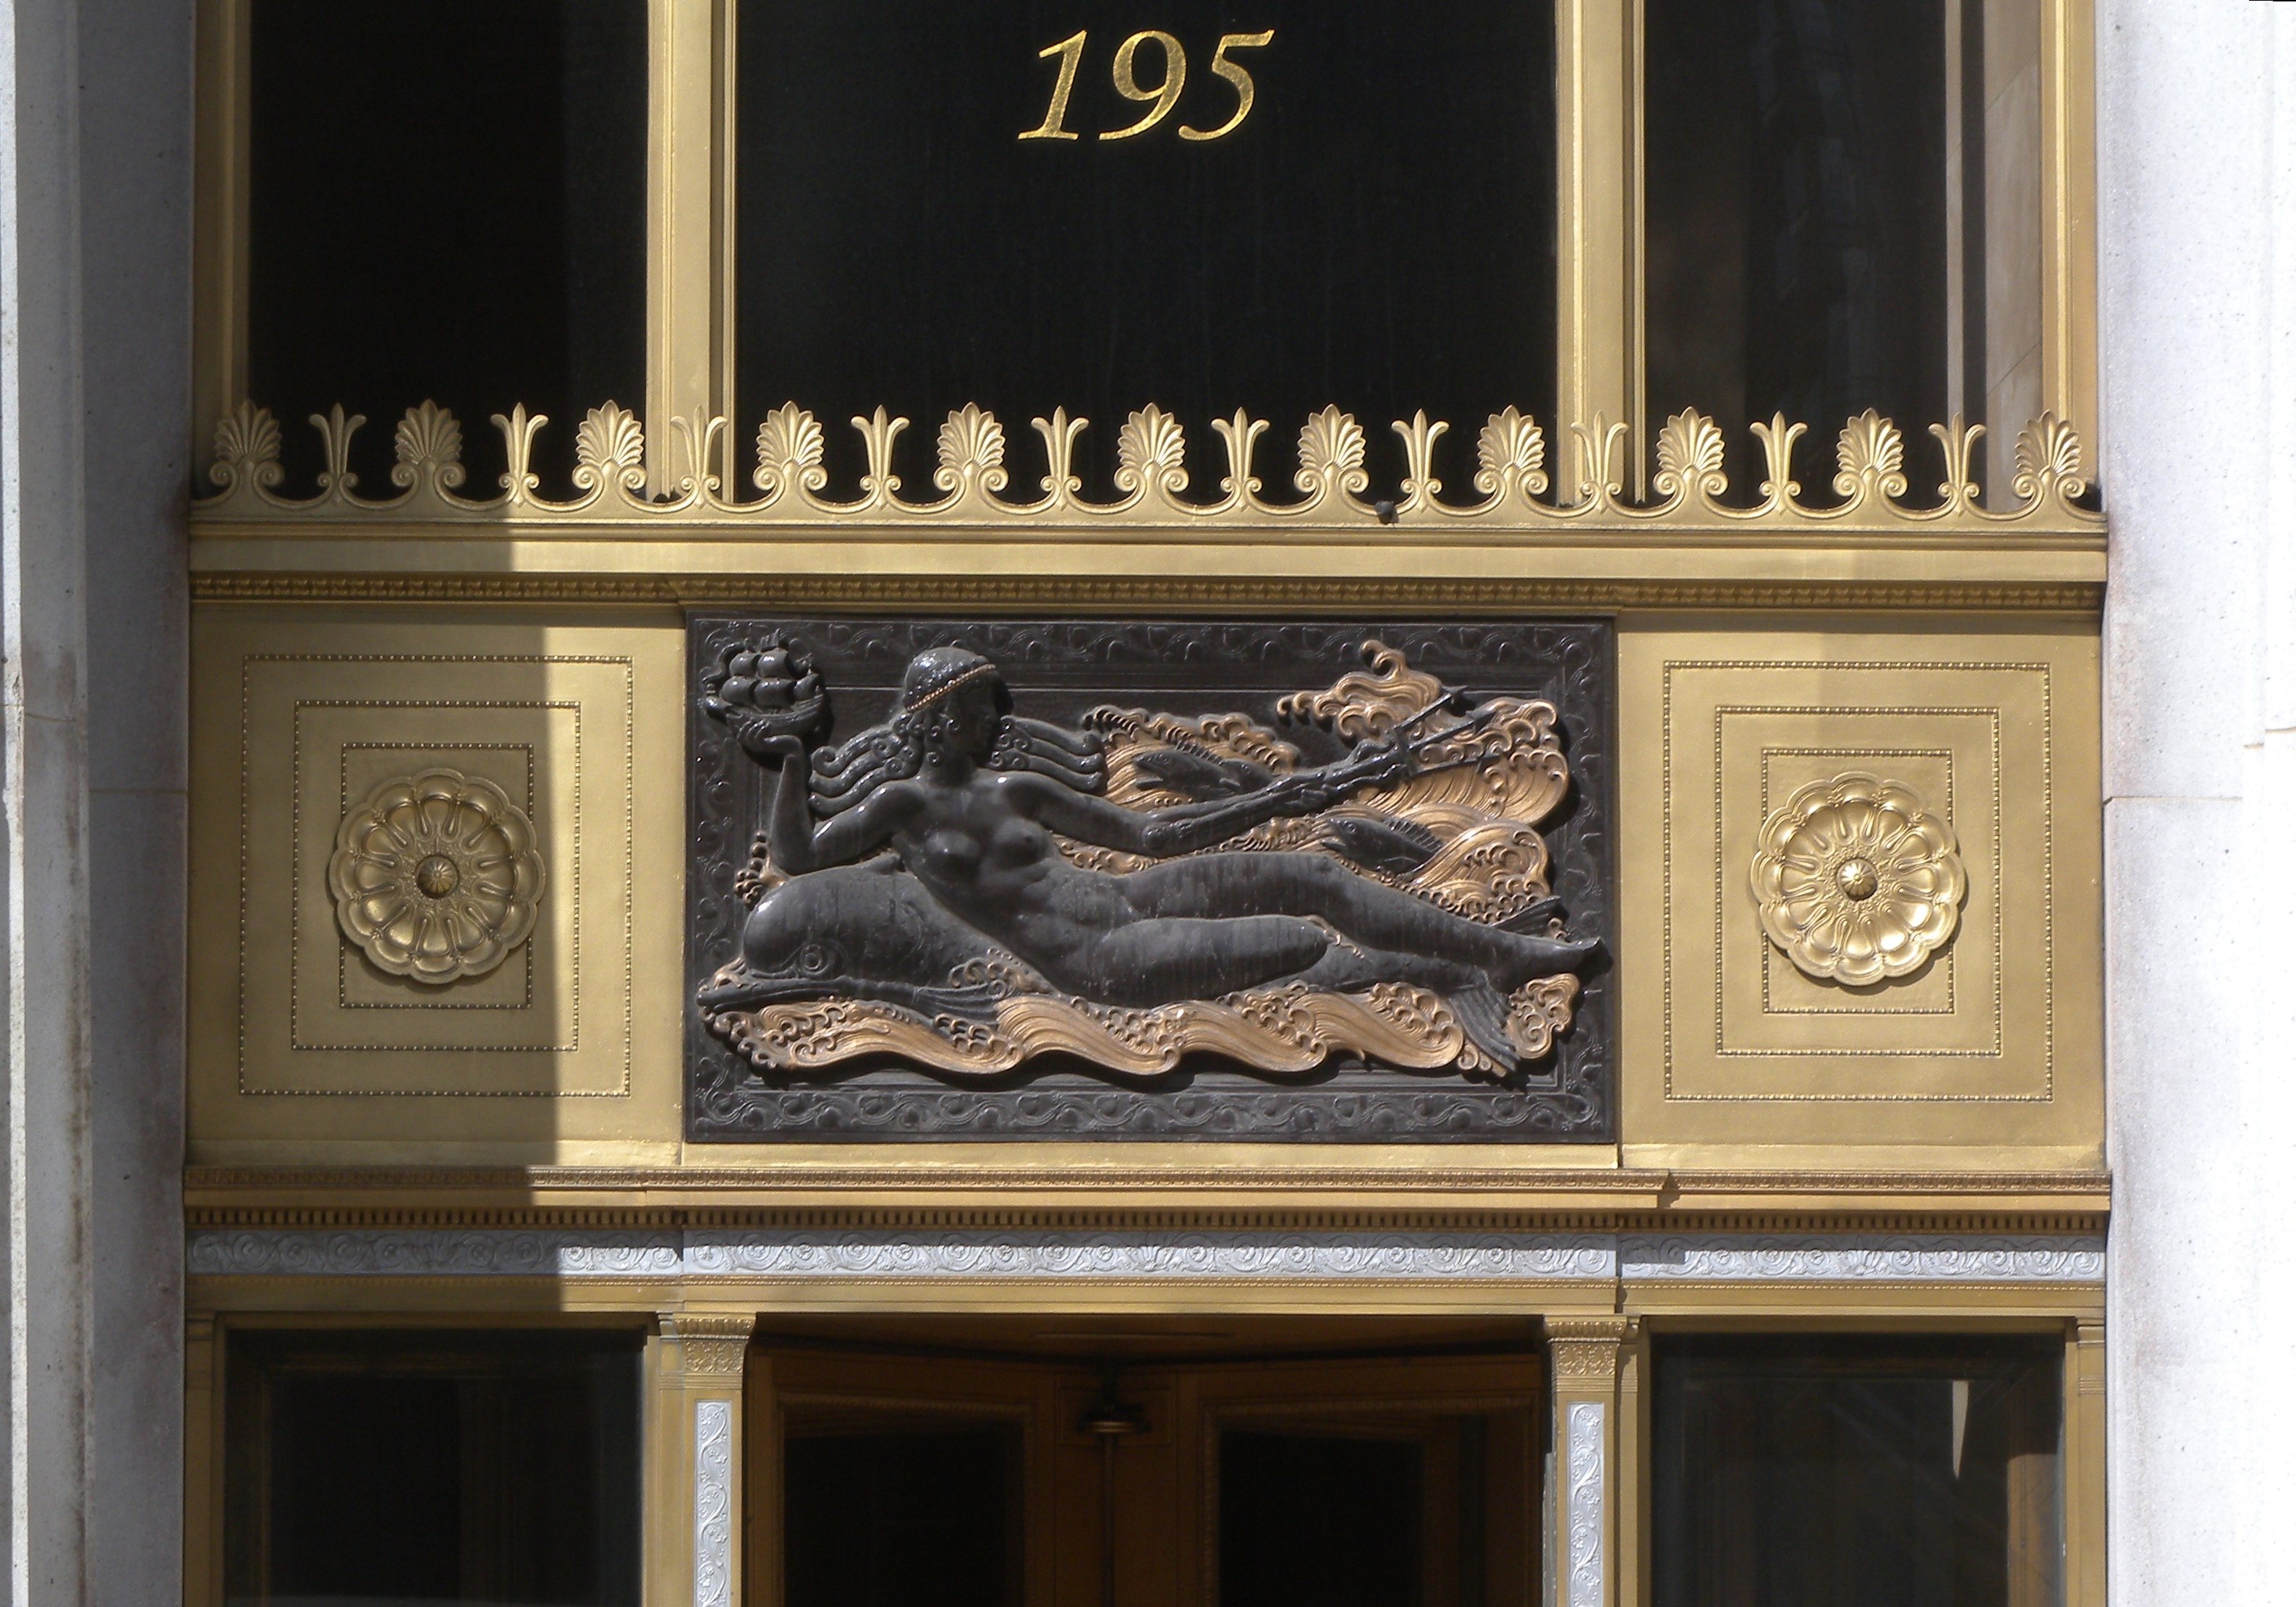
architecture, wood, street, house, window, building, old, urban, statue, landmark, facade, furniture, door, ornament, interior design, sunny, art, altar, picture frame, english, tourist attraction, carving, broadway, ancient history